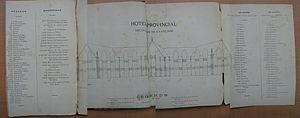
Plan de la façade néogothique du Palais provincial de Liège (positions des blasons, statues et panneaux). Photo-montage à partir du livre Ornementations de la façade du Palais des Princes-Évêques de Liège par Charles de Luesemans, gouverneur en 1878. (Chiroux - salle de lecture) (voir aussi page 12 de Parcours d'Art public (dossier pédagogique) de la ville de Liège)
Les sculptures de la façade du palais provincial de Liège sont des statues et bas-reliefs représentant des personnages et évènements marquants de la ville de Liège.
Voici la liste commentée des sculptures qui ornent la ville belge de Liège, classées par quartier.